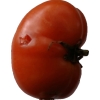
Label: tomato